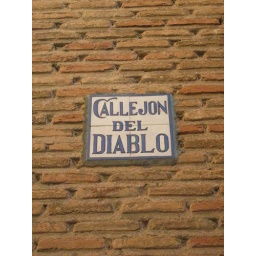
I was almost attacked by a dog on this street